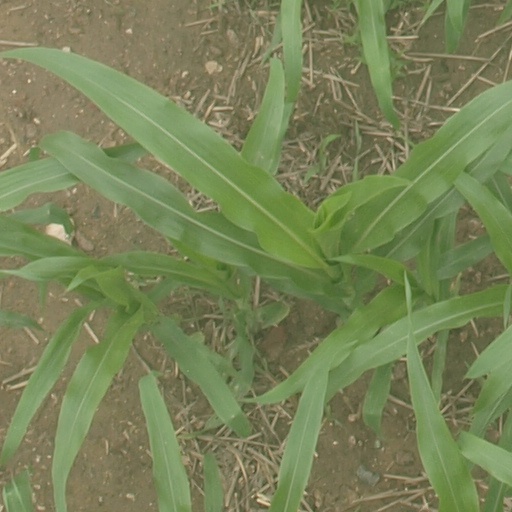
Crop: maize; corn